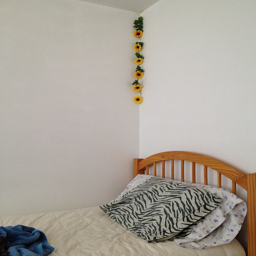
In a corner over a bed with a zebra print pillow, yellow flowers hang down.
A bed with a zebra print pillow on top of it.
A bedroom with a bed and a small flower chain on the wall.
a bed with a bunch of flowers hanging in the corner of the wall
A bed with a zebra pillow and flowers dangling from the corner of the room.